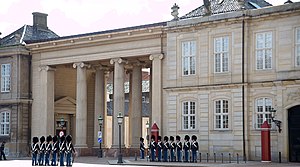
Amalienborg / Ombygning til kongelig residens og senere begivenheder
C.F. Harsdorffs kolonnade over Amaliegade forbinder Schacks (Christian IX's) og Moltkes (Christian VII's) Palæer
Amalienborg er et slotsanlæg i Frederiksstaden i København og er hovedresidens for den danske monark.